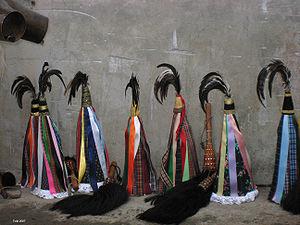
Un des éléments du costumes des ioaldunak (ceux qui portent les sonnailles) Pyrénées).
Le Joalduna est un personnage traditionnel de la culture basque originaire des villages navarrais d'Ituren et de Zubieta qui annonce l'arrivée du Carnaval en agitant ses sonnailles durant la dernière semaine de janvier. En espagnol, on les appelle aussi « zanpantzar », mais il est un autre personnage dans le Carnaval. Actuellement il existe des groupes de Joaldunak tant en Navarre que dans la Communauté autonome du Pays basque.
Ituren est une municipalité de la Communauté forale de Navarre au nord de l'Espagne.
Les danses basques constituent une partie très importante de la culture basque et la base de son folklore. Chaque territoire historique, ou province, a ses particularités. Chaque village possède sa danse qu’il a coutume d’interpréter au cours de ses fêtes principales ou lors de festivités telles que les carnavals, très présents dans les sept provinces. Quelques-unes d’entre elles sont très anciennes, leurs origines se perdant dans la nuit des temps, d’autres sont des arrangements plus ou moins modernes de danses traditionnelles, et certaines sont de nouvelles chorégraphies sur des bases populaires.